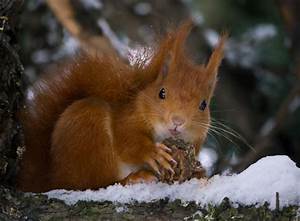
Label: squirrel